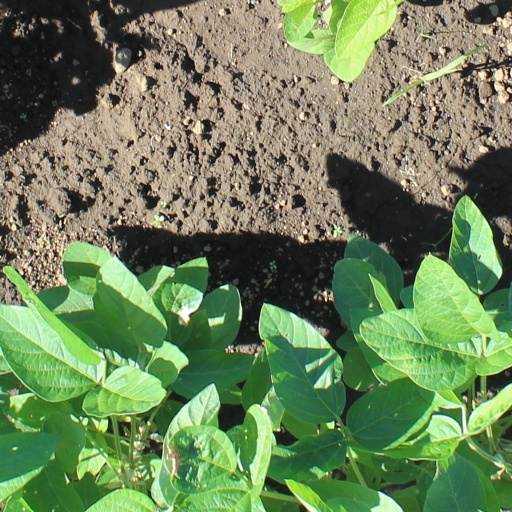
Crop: soybean